Song of the Pines

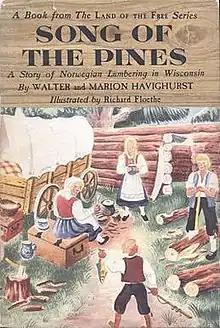
First edition

" Song of the Pines" (Philadelphia, PA: John C. Winston Company; first edition. 1949) was part of the "Land of the Free" series of children's books. The book highlighted the contribution of Norwegian immigrants to the Wisconsin logging industry. The book focuses on the story of a 15-year-old orphan named Nils who emigrates to America in the 1850s. Nils is a trained knife sharpener who sets up a business making cant hooks, a traditional logging tool. The novel was edited by Erick Berry and illustrated by the artist Richard Floethe (1901-1988). First published in 1949, it became a Newbery Honor recipient in 1950.